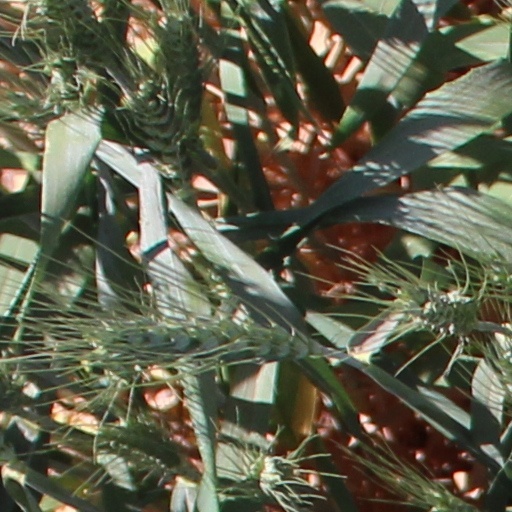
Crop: wheat